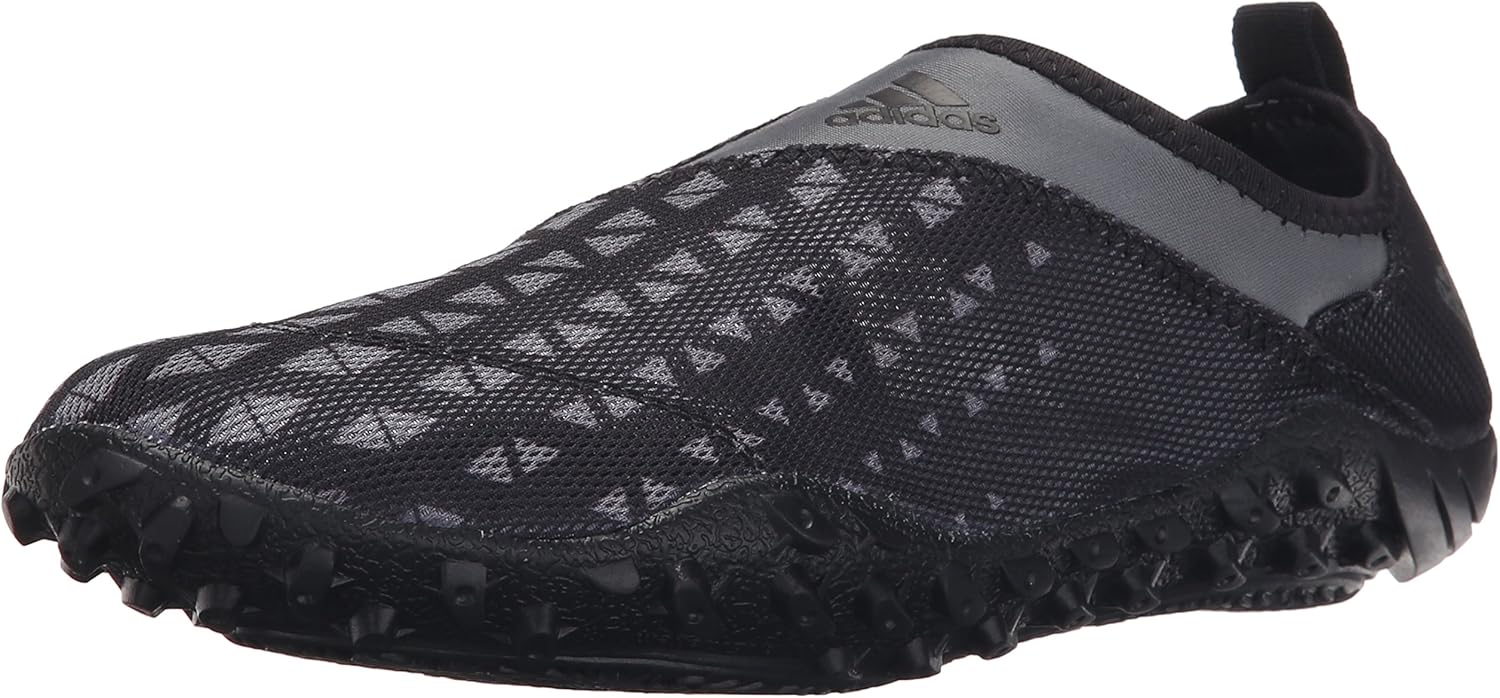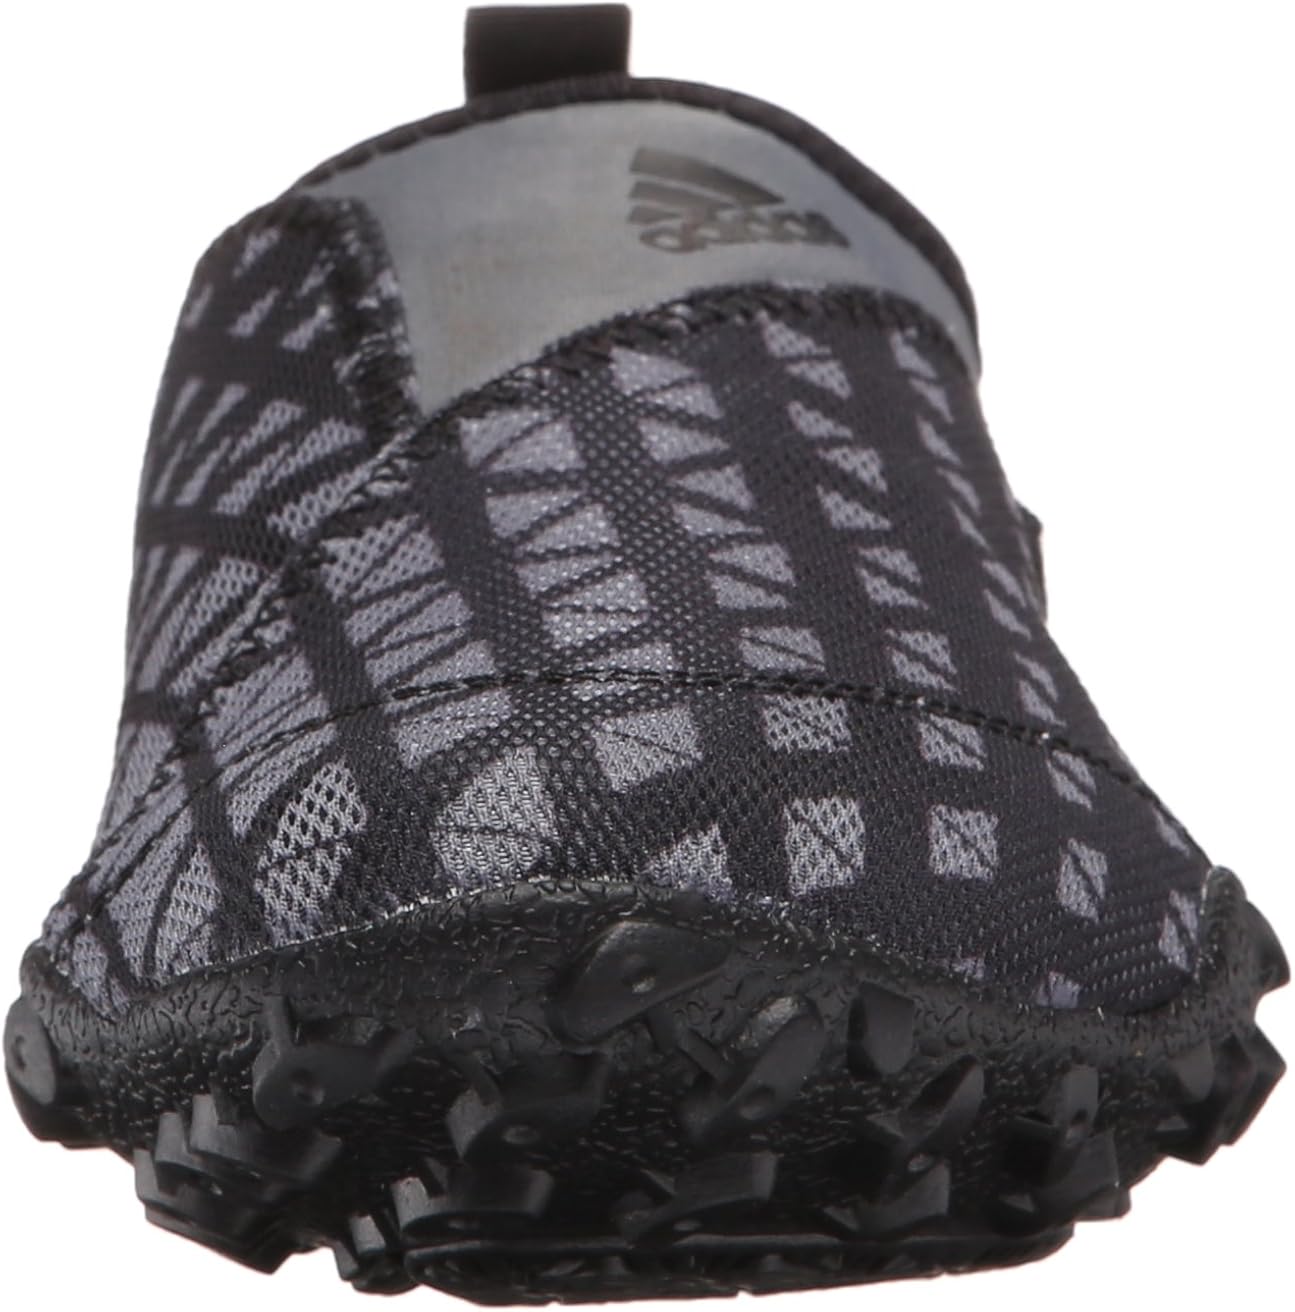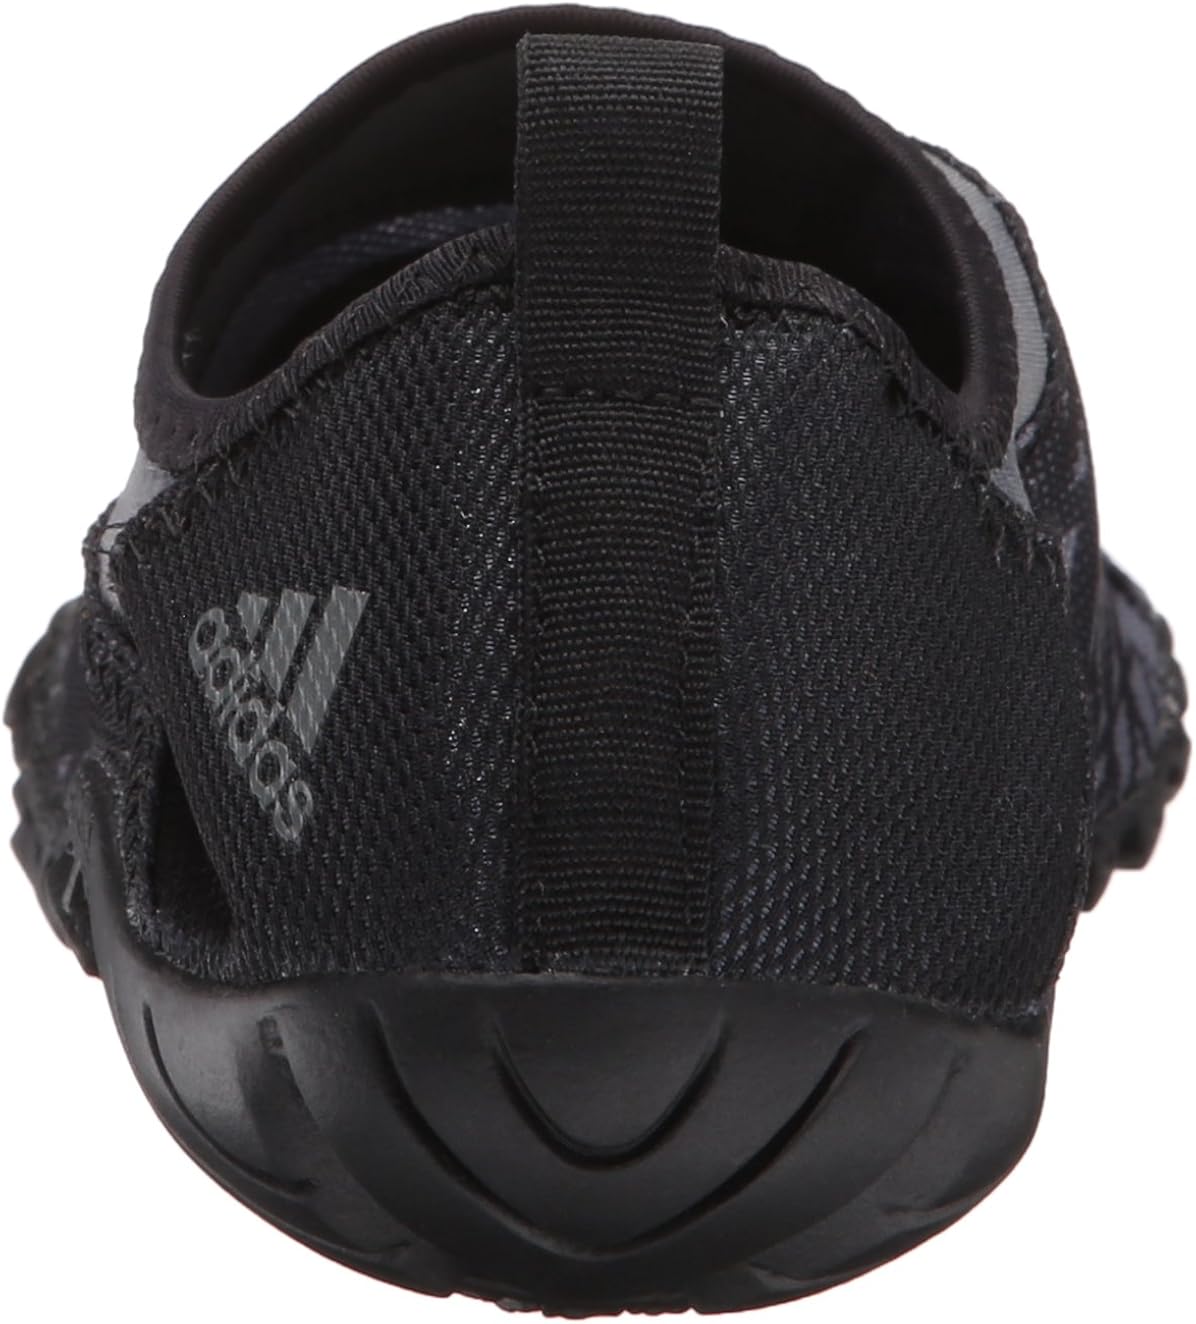
Adidas Outdoor Men's Kurobe Ii Water Shoe
Category: AMAZON FASHION
Lightweight slip-on has a secure fit for a variety of water sports. Open mesh for drainage and ventilation. Cushioned footbed for comfort and protection.
Features: 100% Textile | Imported | Synthetic sole | Low-profile water shoe featuring elastic collar and rear pull loop | Soft footbed for enhanced comfort | Brand-specific water drainage system | Grippy TRAXION outsole